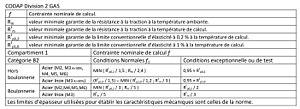
Principe
Un ingénieur calcul aussi appelé ingénieur calcul de structure ou ingénieur calcul mécanique est un ingénieur spécialisé dans le calcul de structure, domaine assez vaste pouvant aller du génie civil au génie mécanique en passant par la mécanique des fluides.